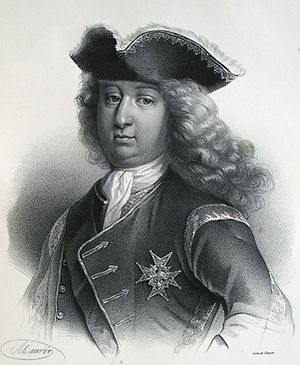
Louis Joseph, hertug af Vendôme
Louis Joseph de Bourbon, Duc de Vendôme var en fransk hærchef under Den Pfalziske Arvefølgekrig og den spanske arvefølgekrig, marskal af Frankrig.